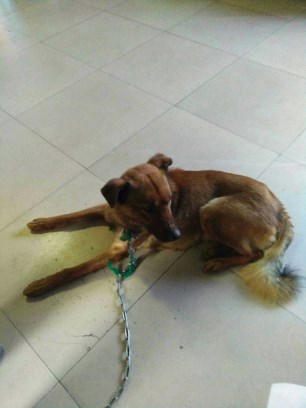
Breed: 3336-n000121-chinese_rural_dog